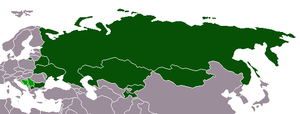
Det kyrilliske alfabet / Anvendelse
Udbredelse af det kyrilliske alfabet. Lande i lysegrønt anvender officelt det kyrilliske alfabet, men gør også brug af latinsk
Det kyrilliske alfabet er et alfabet, der bruges blandt andet til at kommunikere på 7 forskellige østeuropæiske/slaviske sprog udover Østeuropa så gøres der også brug af alfabetet i den asiatiske del af Rusland og i nogle få asiatiske sprog der har været under indflydelse af Sovjetunionen.